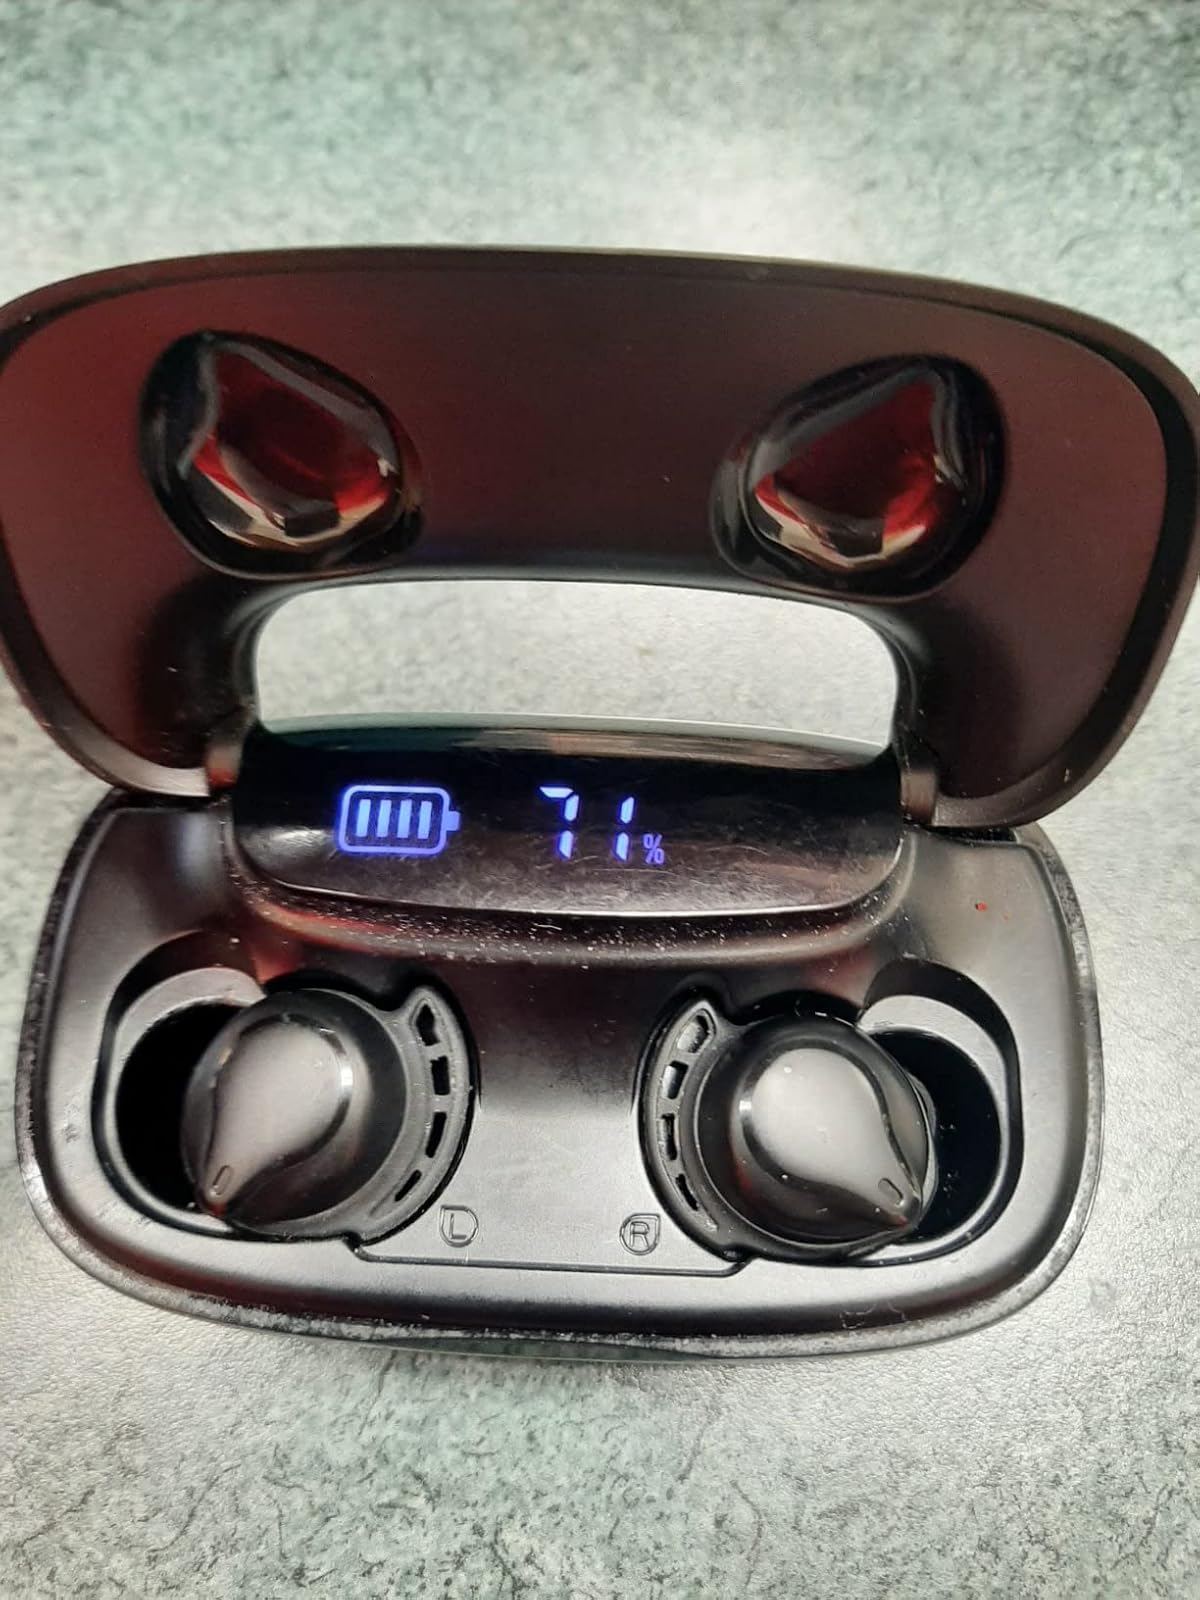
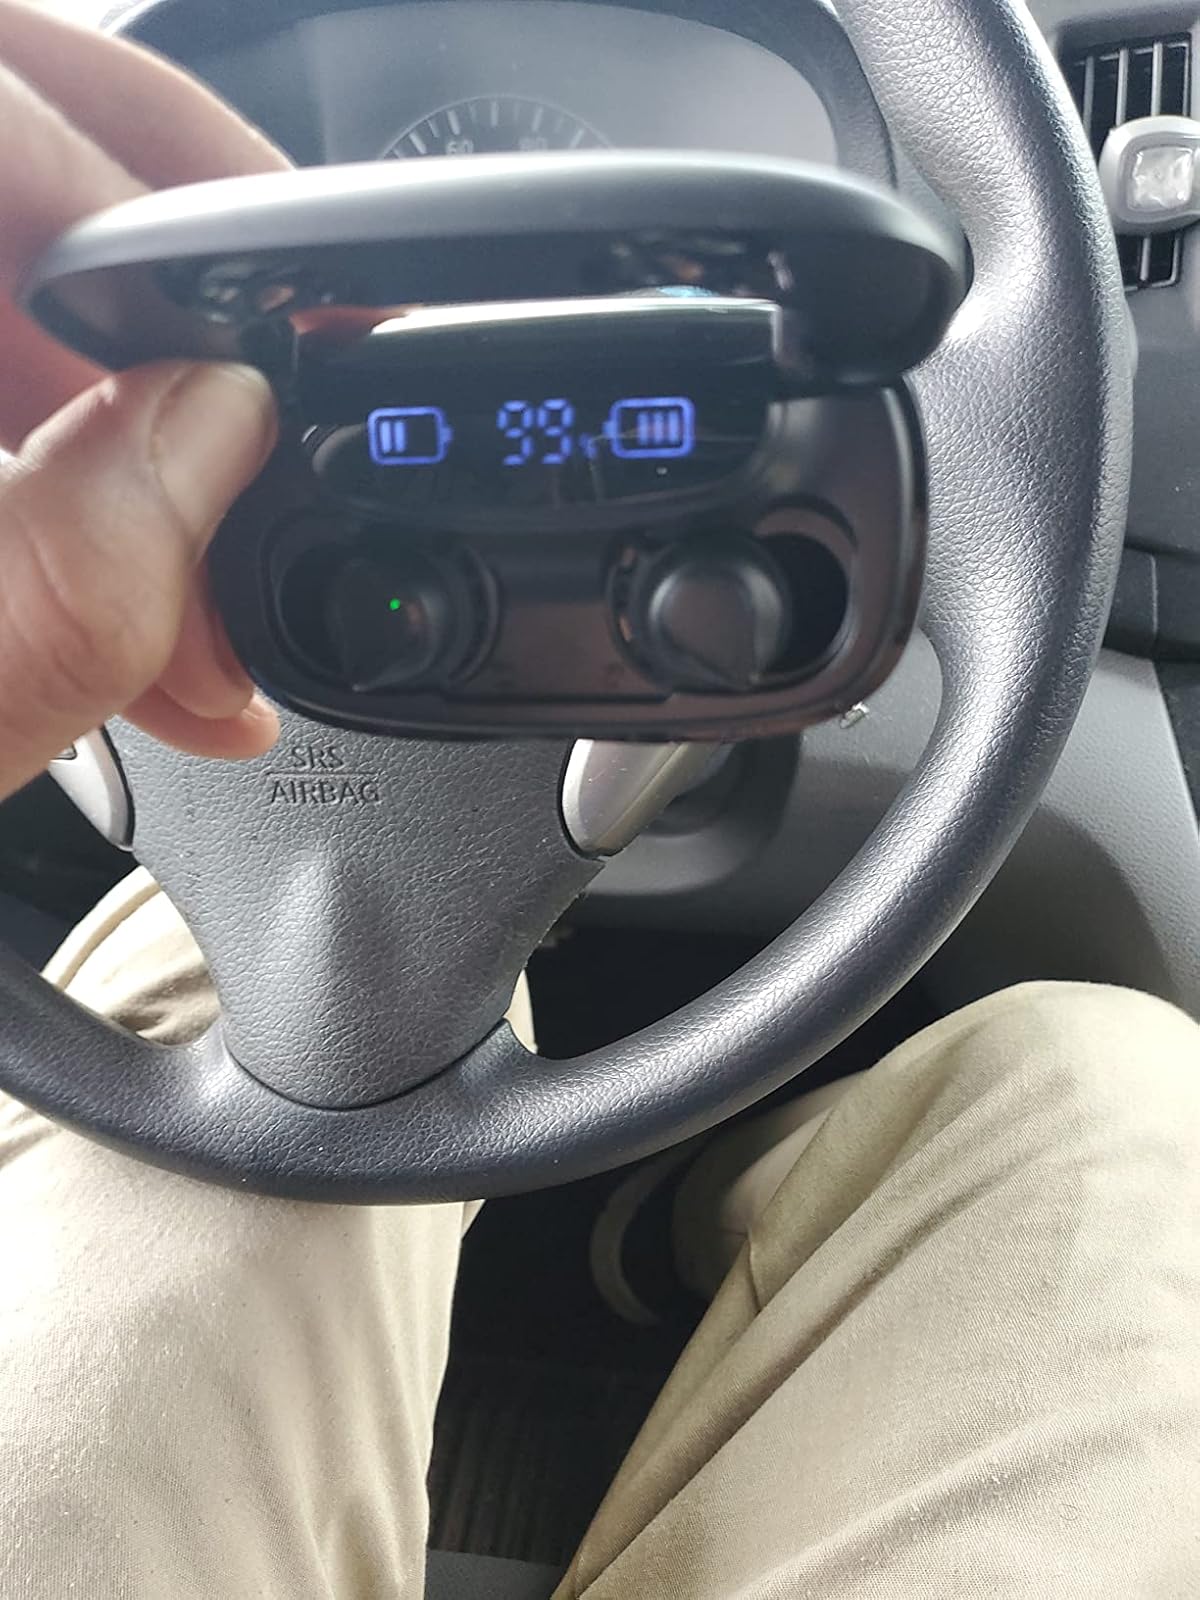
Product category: earbuds
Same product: yes